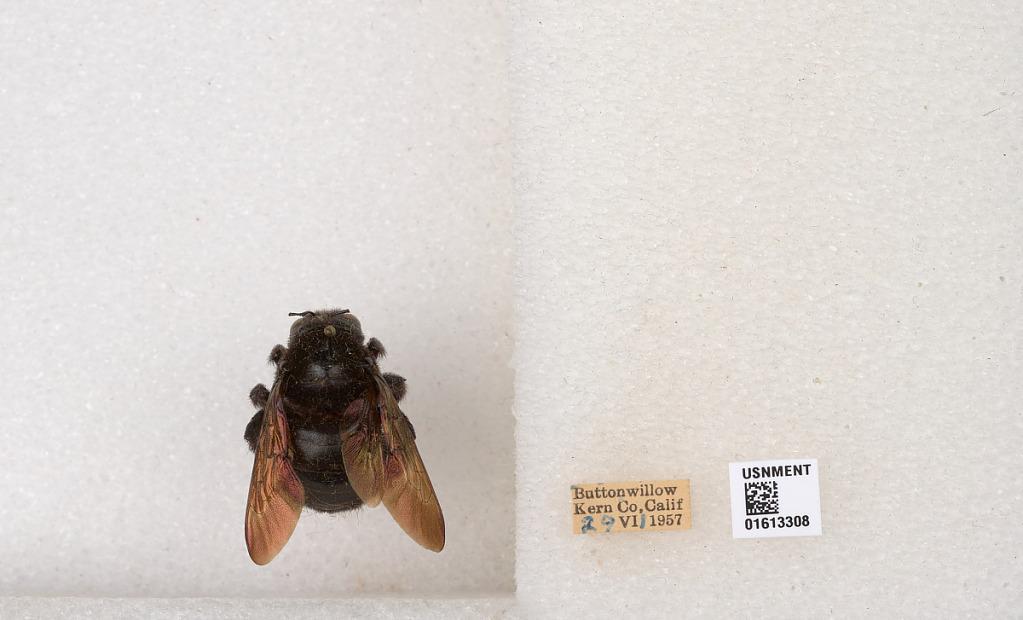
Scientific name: Xylocopa (Neoxylocopa) varipuncta Patton
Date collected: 1957-7-29
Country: United States
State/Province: California
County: Kern
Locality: Buttonwillow
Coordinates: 35.4005, -119.47